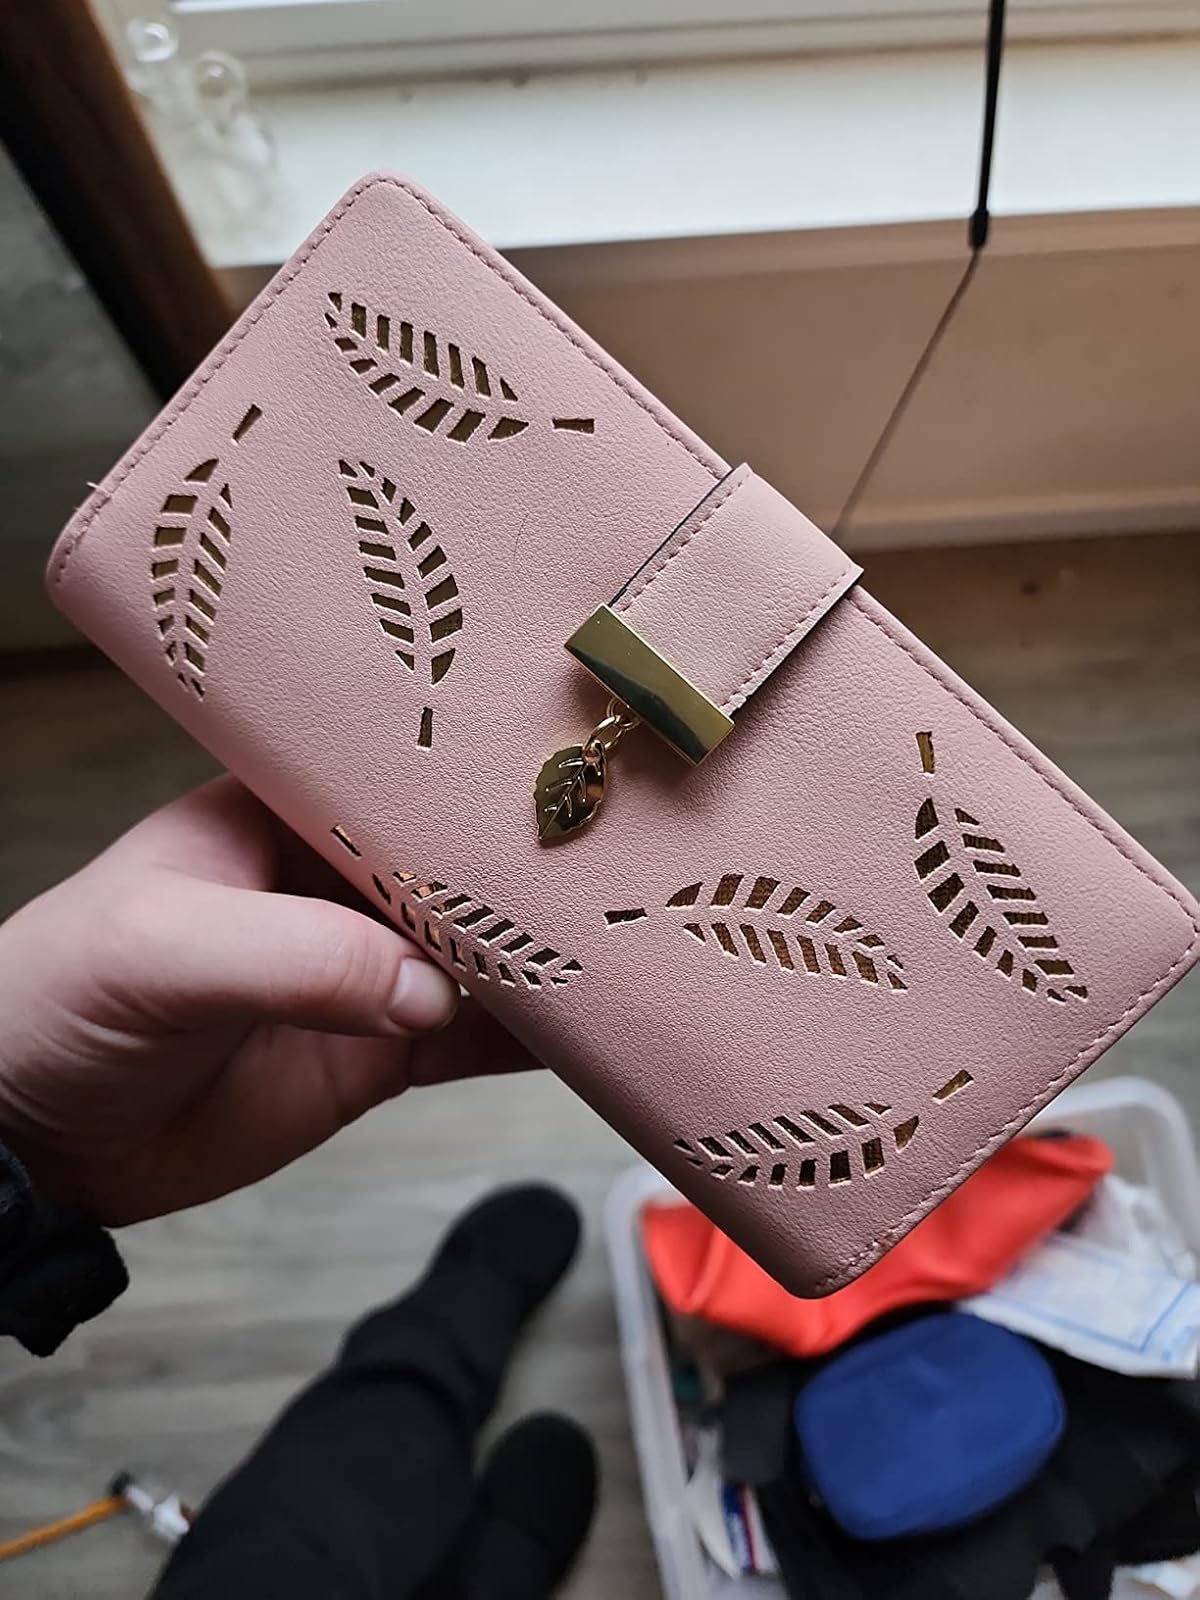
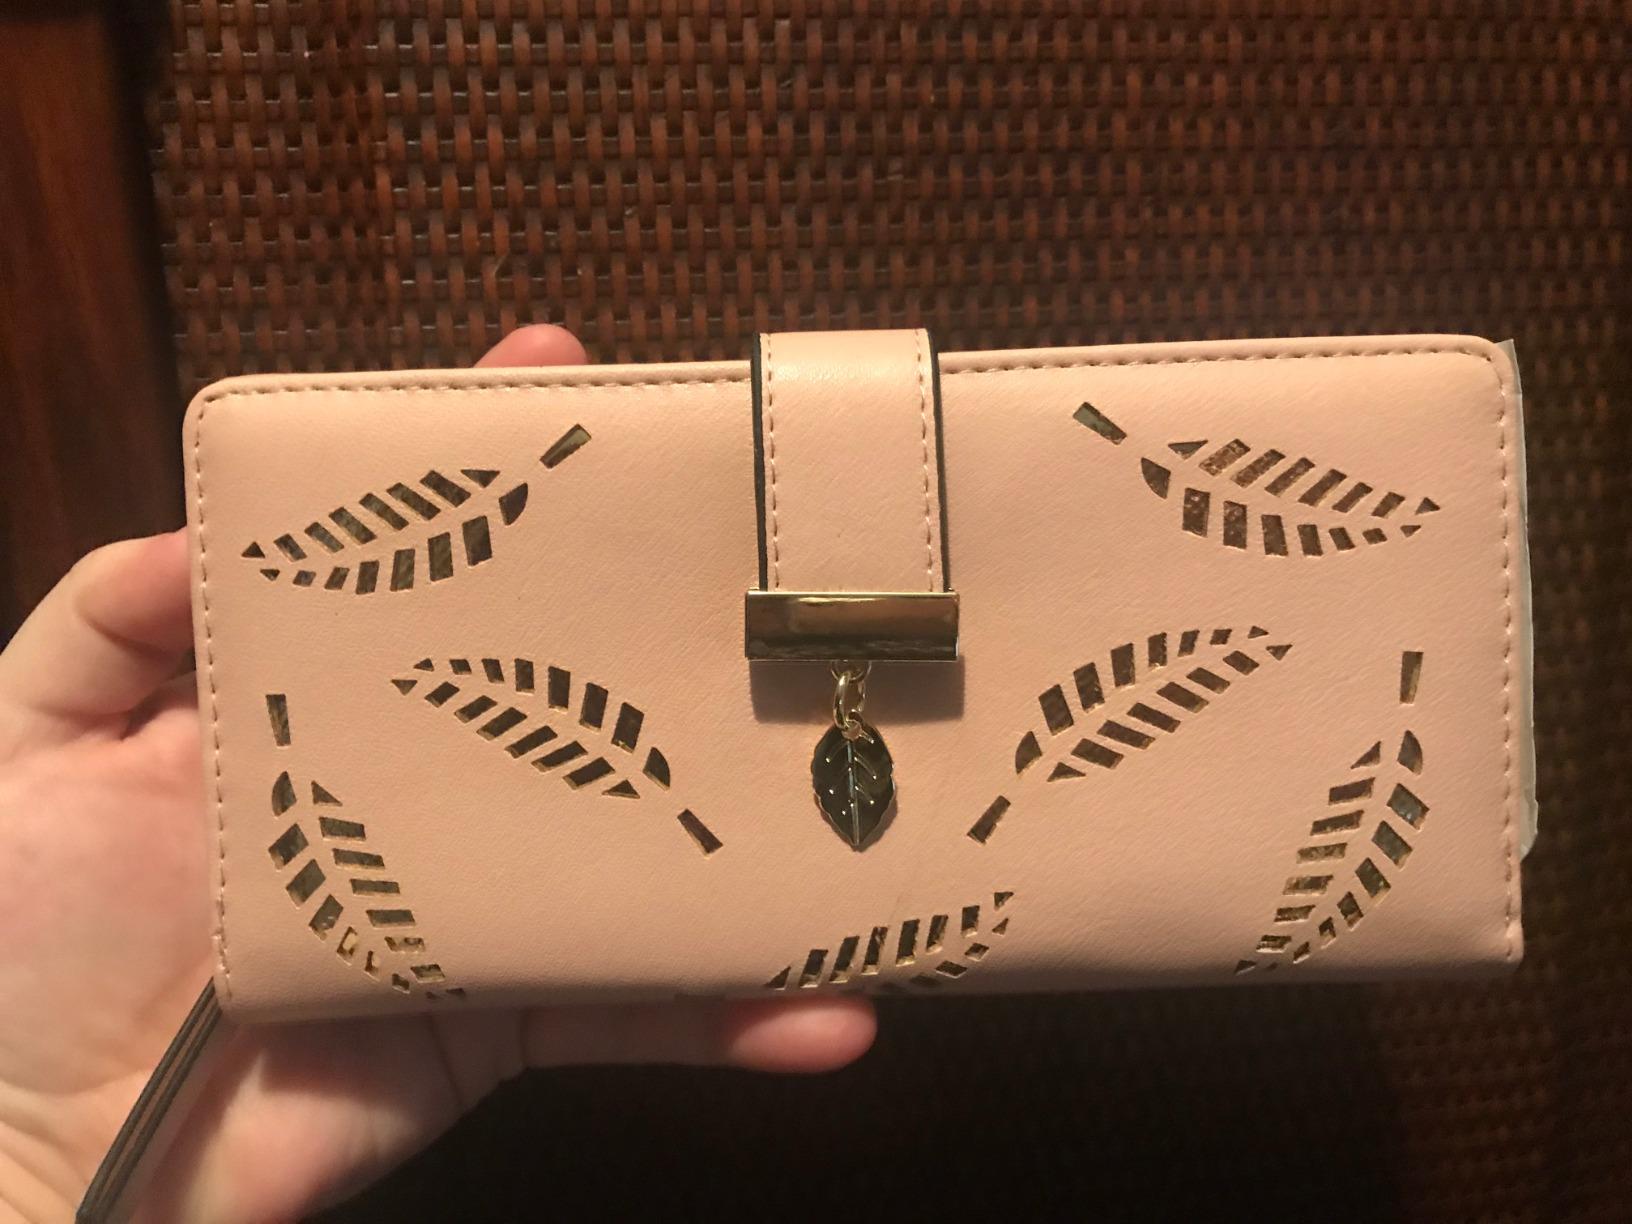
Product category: accessories_handbag
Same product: yes